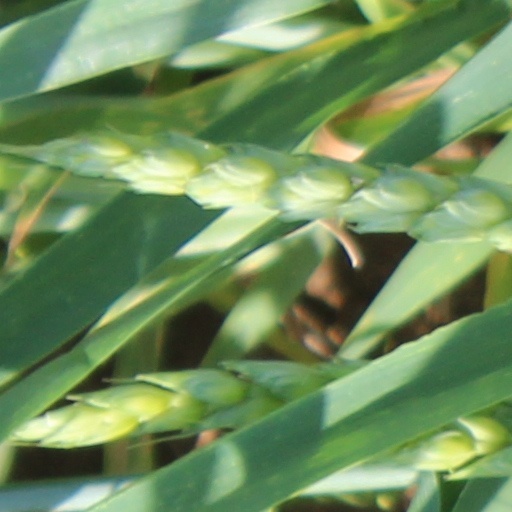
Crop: wheat